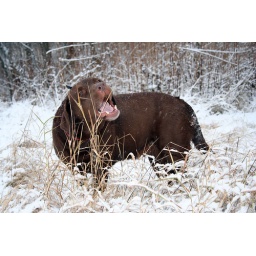
After the bathing in the cold november river it is necessary ... to chew last year's grass ))